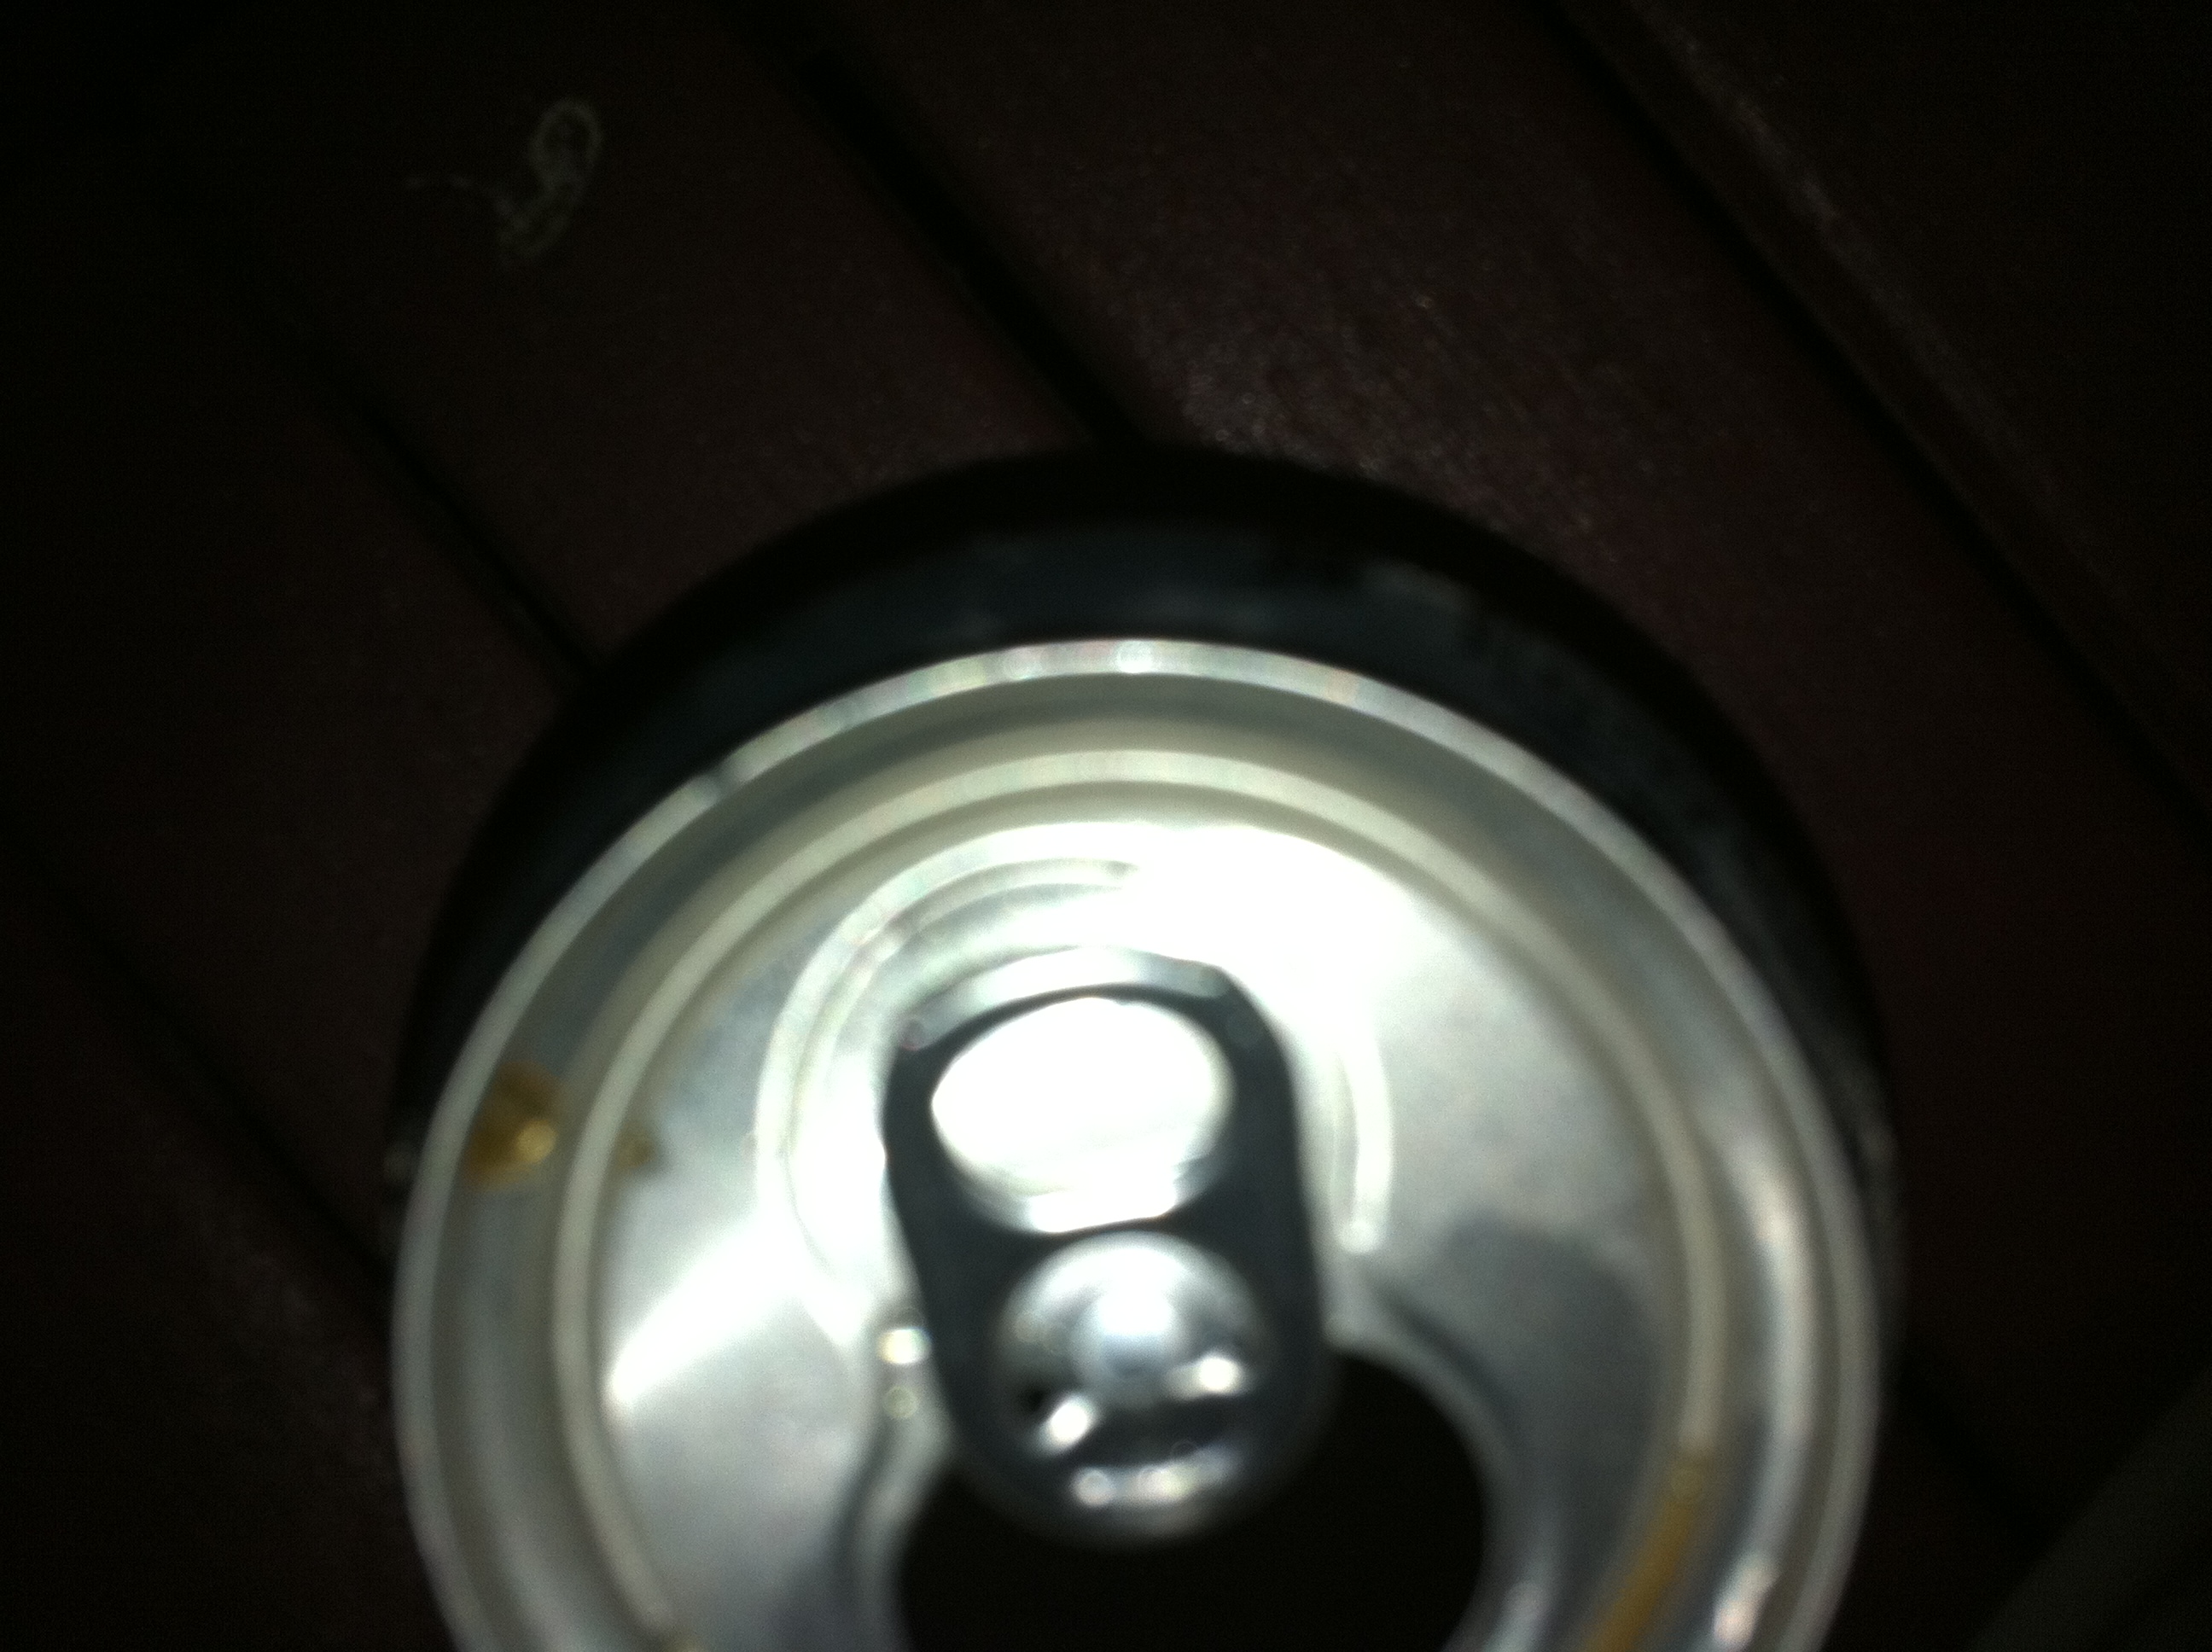Question: What kind of soda is this?
Answer: unanswerable